HMS Castor (1915)

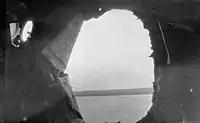
Large shell hole in the side of "Castor" after the Battle of Jutland

Commissioned in November 1915, "Castor" was the flagship of Commodore (D), assigned to the 11th Destroyer Flotilla in the Grand Fleet. She fought in the Battle of Jutland, in which she was damaged by German gunfire and suffered 10 casualties.